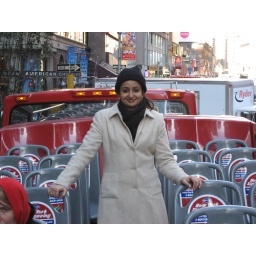
hop in hop out bus apple tours